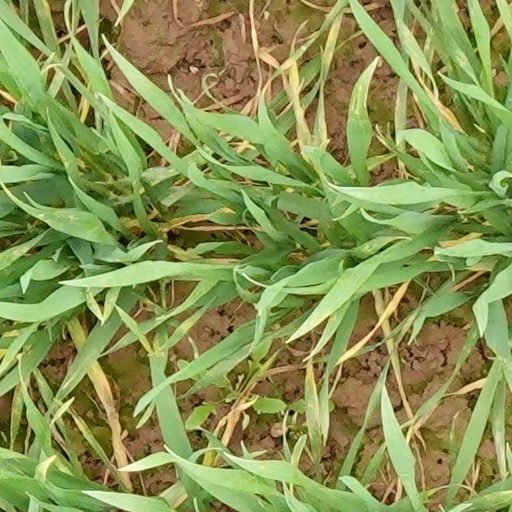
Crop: wheat